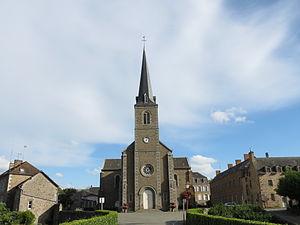
Lassay-les-Châteaux est une commune française, située dans le département de la Mayenne en région Pays de la Loire, peuplée de 2 253 habitants.
L'église Saint-Fraimbault est située à Lassay-les-Châteaux, en Mayenne. Elle ne doit pas être confondue avec l'église du village de Saint-Fraimbault-de-Lassay, à la sortie est de la ville, où était établie une communauté. Cette église, dont une des pierres d'angle de la façade est une pierre tombale marquée d'une croix pattée ressemblant fortement à un trèfle et un calice, symboles associés à saint Fraimbault, est plus ancienne.
La liste des églises de la Mayenne recense de manière exhaustive les églises, cathédrale et basiliques situées dans le département français de la Mayenne.